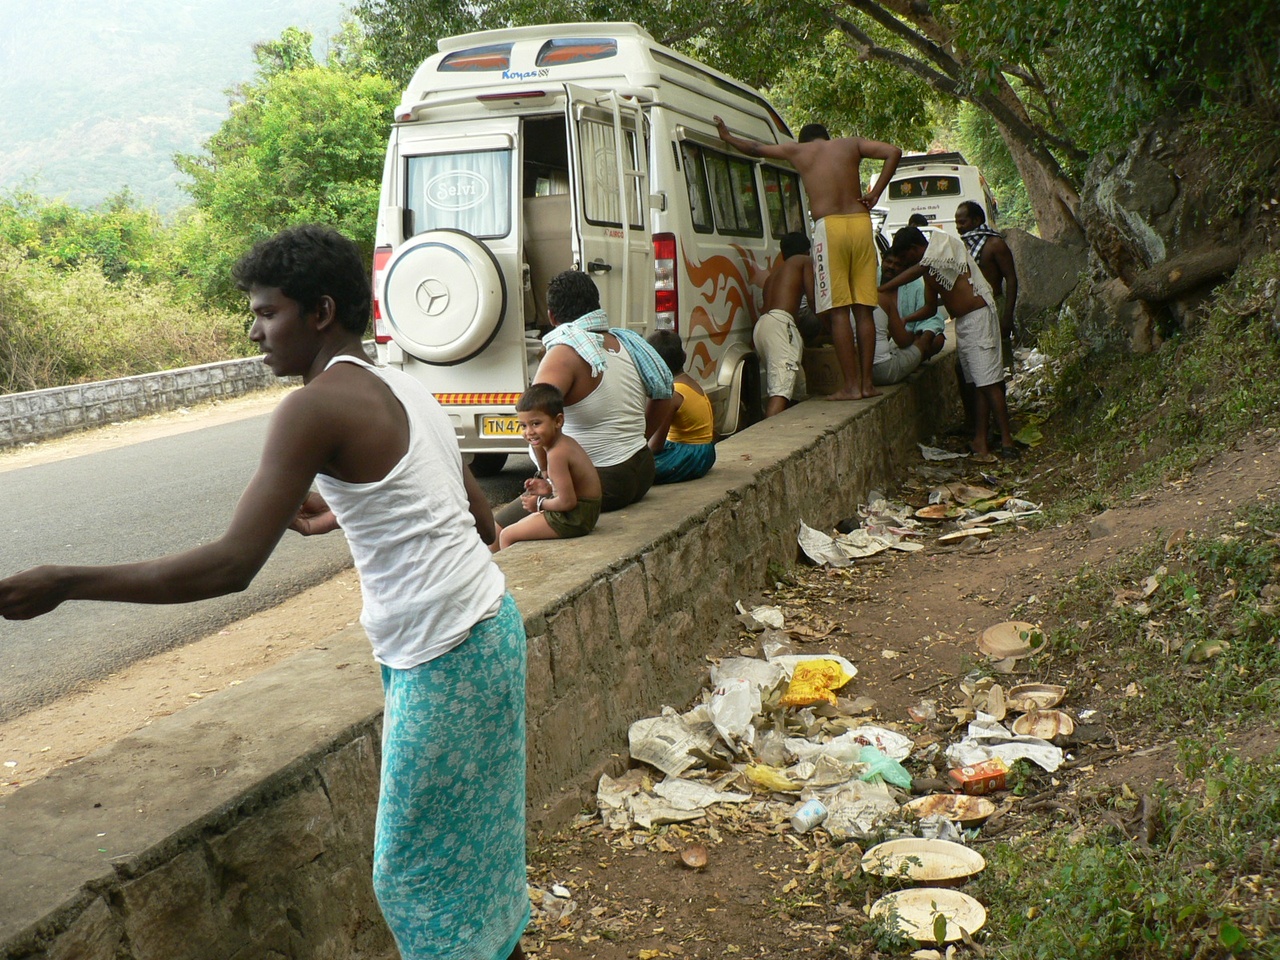
Garbage and tourists near Monkey Falls along road through Anamalai Tiger Reserve, India.